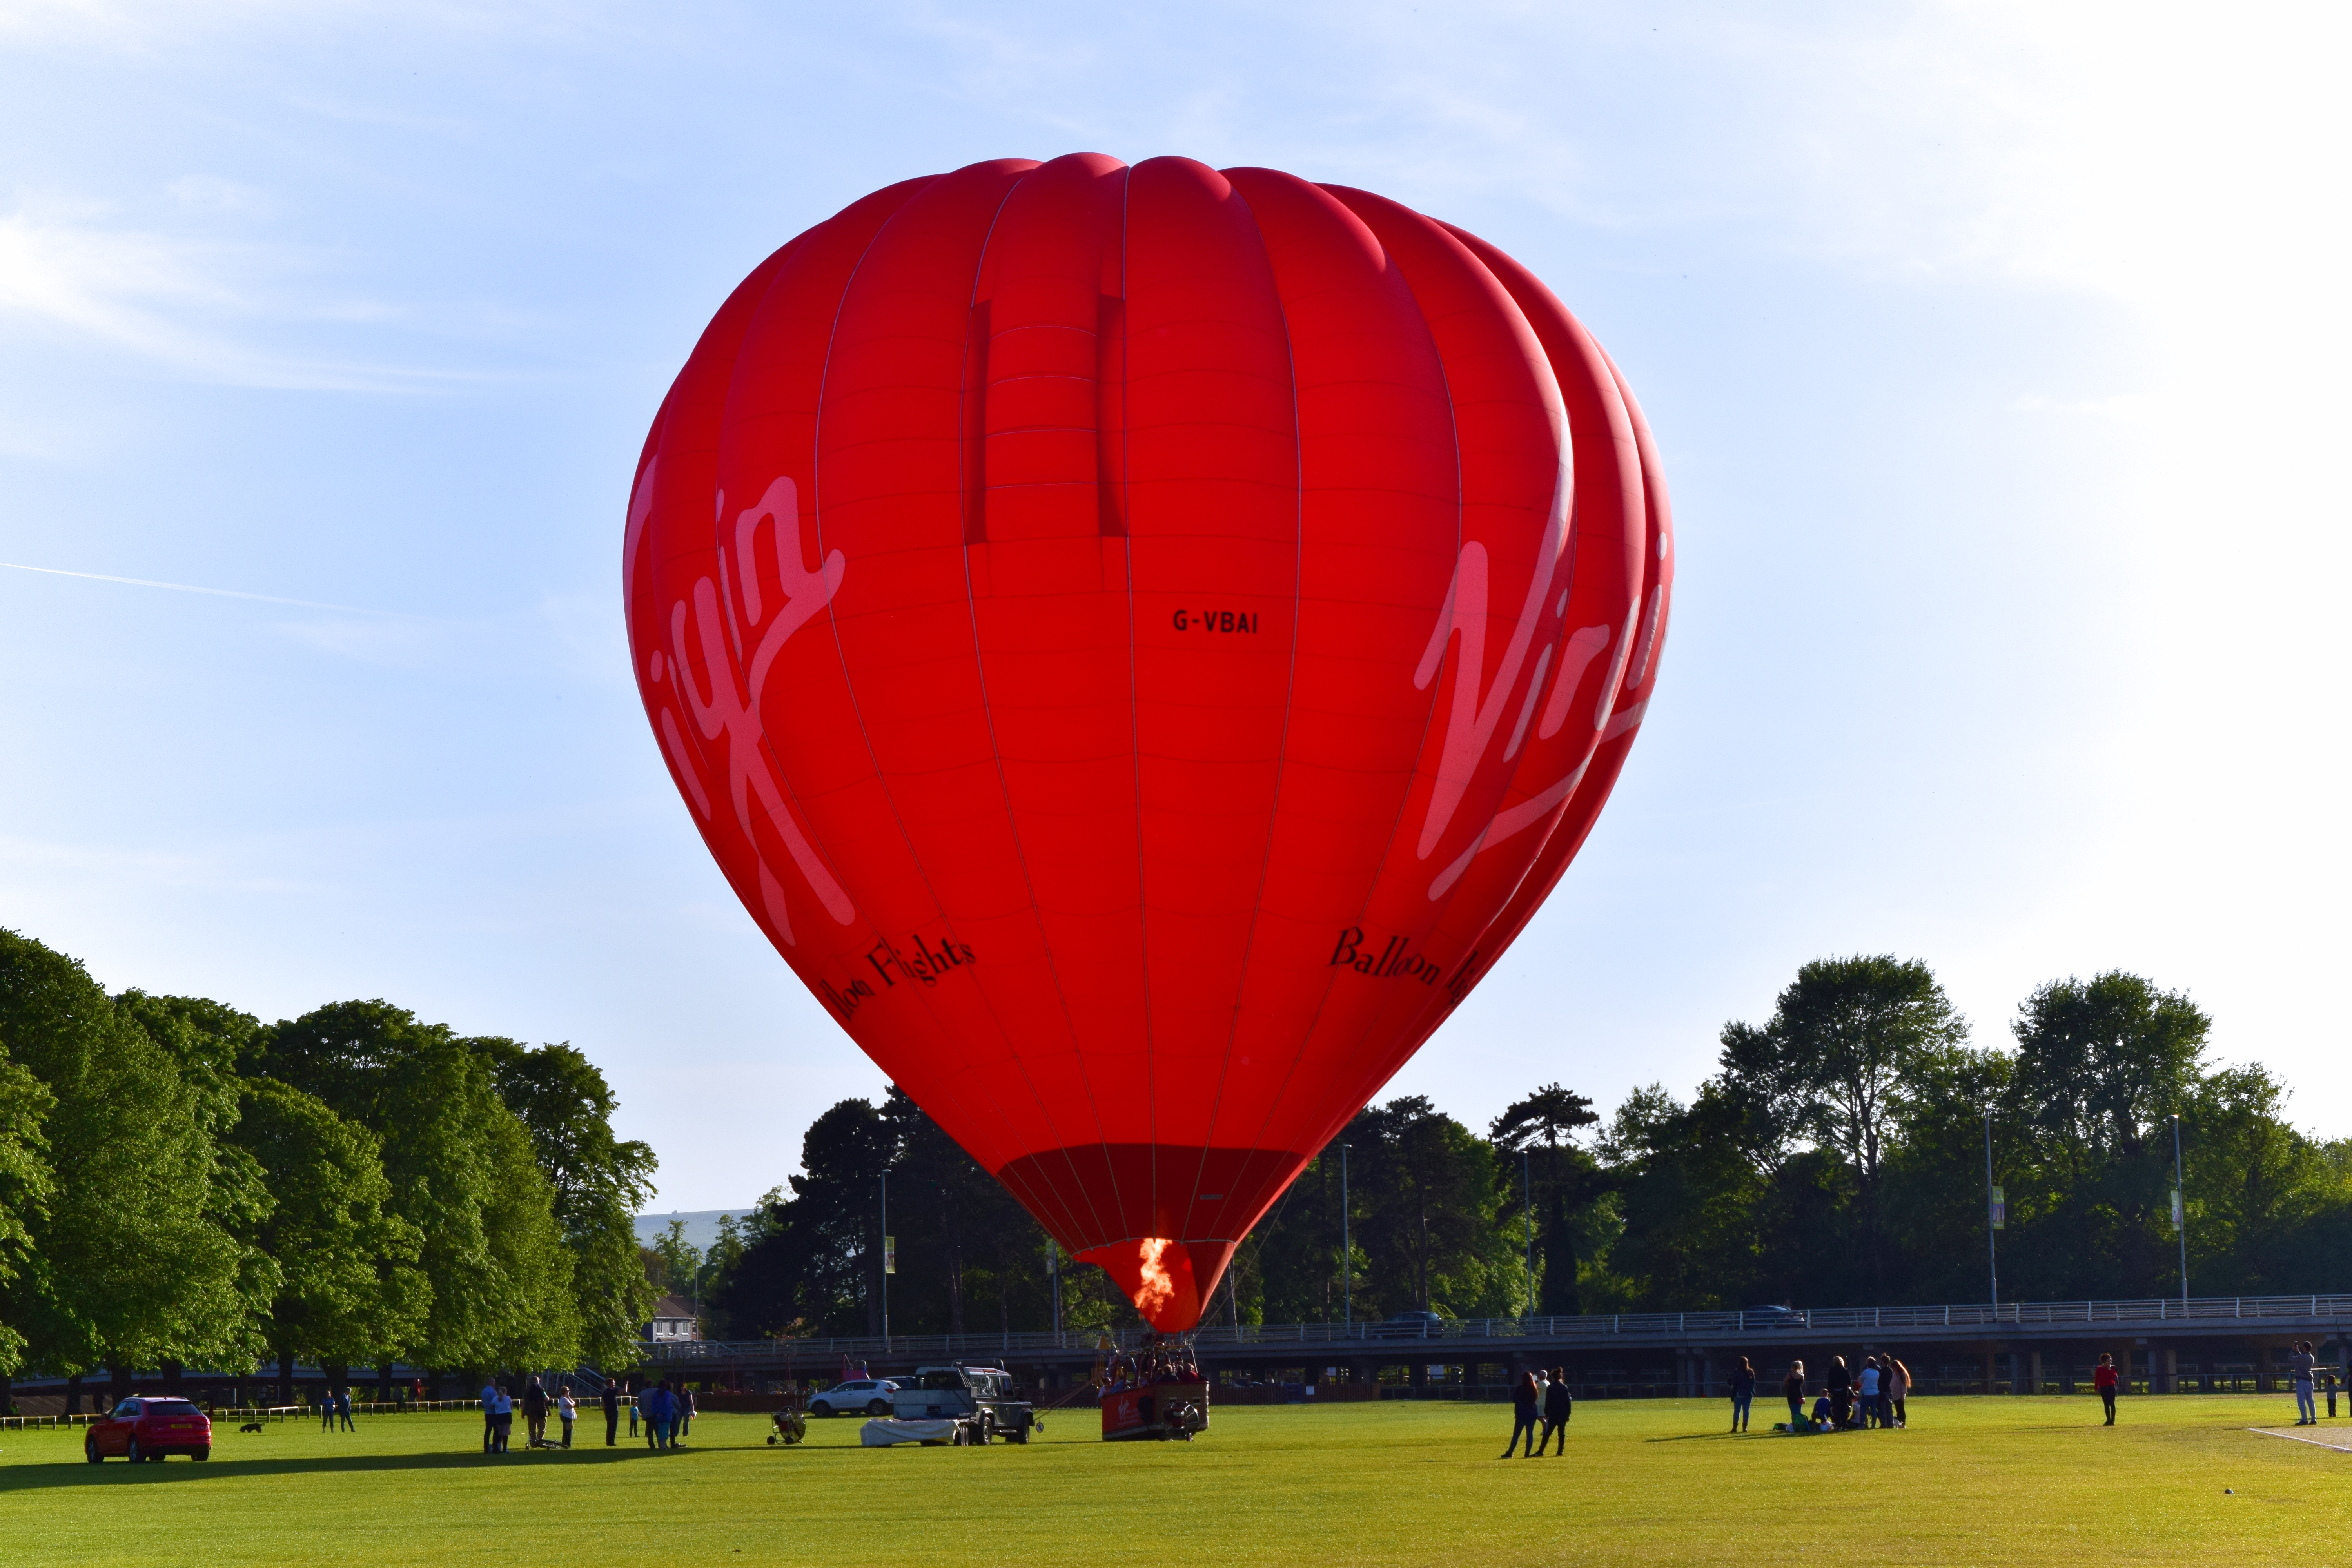
balloon, fire, red, green, grass, hot air ballooning, hot air balloon, sky, air travel, daytime, vehicle, air sports, recreation, fun, tree, leisure, aircraft, cloud, landscape, plant, party supply